Chinese palace

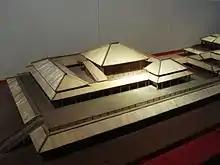
Model of Xianyang Palace (1st millennium BCE); with architectural styles typical of pre-imperial China

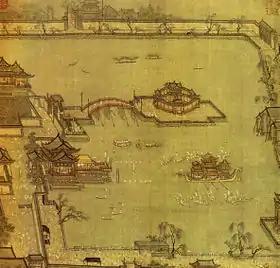
Games taking place in Northern Song palace gardens (c.10th century). These imperial 'backyards' often came with grand artificial lakes and man-made islands.

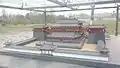
Linde Hall of Daming Palace, used for recreational purposes and the entertaining foreign embassies.

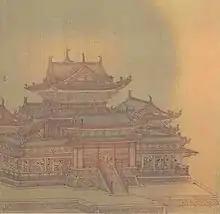
"Song" palaces are known to be less grand than both its predecessors and successors, this was due to the relatively egalitarian zeitgeist and policies of the period (see Culture of the Song dynasty).

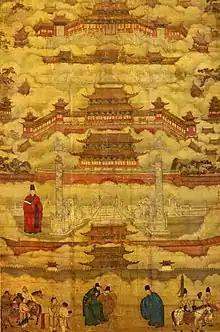
The Forbidden City as depicted in a Ming painting. Despite significant changes in architectural details, palaces' general layout remained somewhat constant.

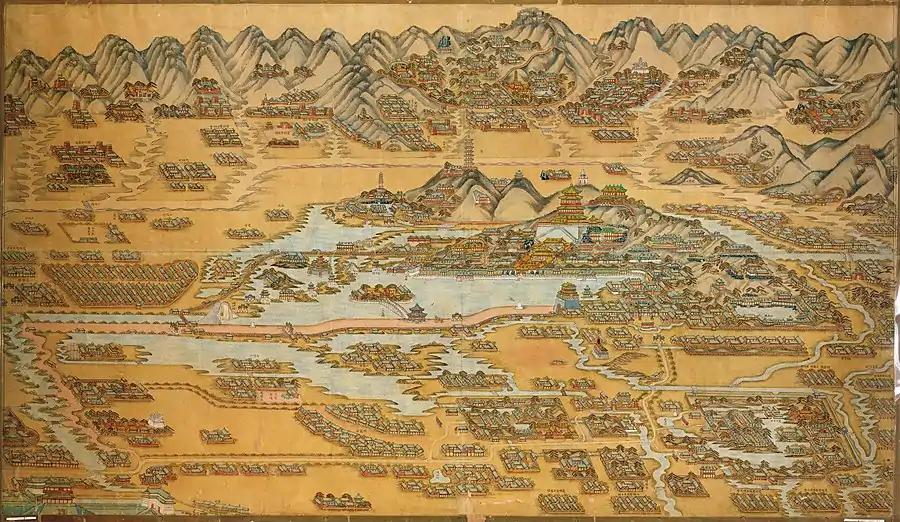
In the 1880s, a New Summer Palace was built by Empress Cixi for her 60th birthday at the expense of the National Defense treasury. Costing over 20 million taels, it was still much smaller than its predecessor.

Apart from the main imperial palace, Chinese dynasties also had several other imperial palaces in the capital city where the empress, crown prince, or other members of the imperial family dwelled. There also existed palaces outside of the capital city called "away palaces" (離宮) where the emperors resided when traveling.